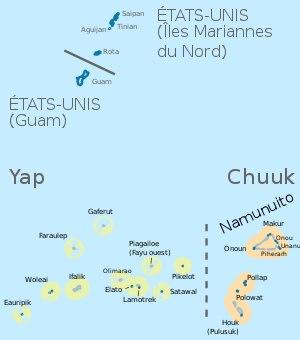
Gaferut, en puluwat Fayu, est une petite île inhabité des îles Carolines dans l'océan Pacifique. Elle est rattachée administrativement à la municipalité de Faraulep dans l'État de Yap dans les États fédérés de Micronésie. L'île est depuis longtemps pour les habitants des îles et atolls voisins un lieu de chasse à la tortue, qui se pratique en avril et mai. Gaferut est un point de repère en mer pour les Micronésiens effectuant de longs trajets entre les îles.
Pikelot est une petite île inhabitée des îles Carolines, dans l'océan Pacifique. Elle est rattachée administrativement à la municipalité de Satawal dans l'État de Yap dans les États fédérés de Micronésie. Cette île est la plus orientale de l'État de Yap. Pikelot, entourée de récifs de coraux, constitue la partie émergée d'un petit mont sous-marin à l'extrémité ouest d'une formation montagneuse sous-marine. Celle-ci est depuis longtemps pour les habitants des îles et atolls voisins un lieu de chasse à la tortue, qui se pratique en avril et mai. Pikelot est également un point de repère en mer pour les Micronésiens effectuant de longs trajets entre les îles. L'Américain Samuel Bolle est le premier Occidental à observer l'île en 1804.